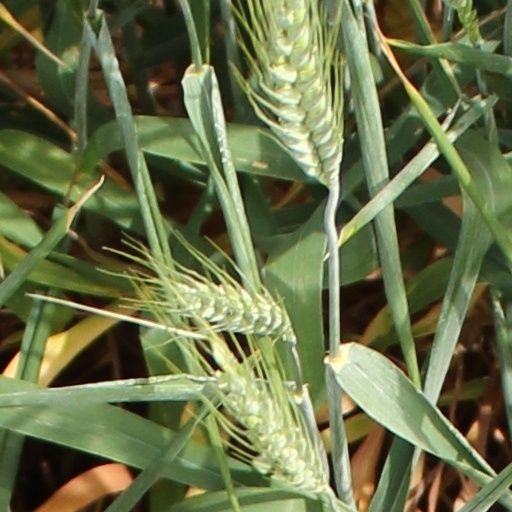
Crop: wheat